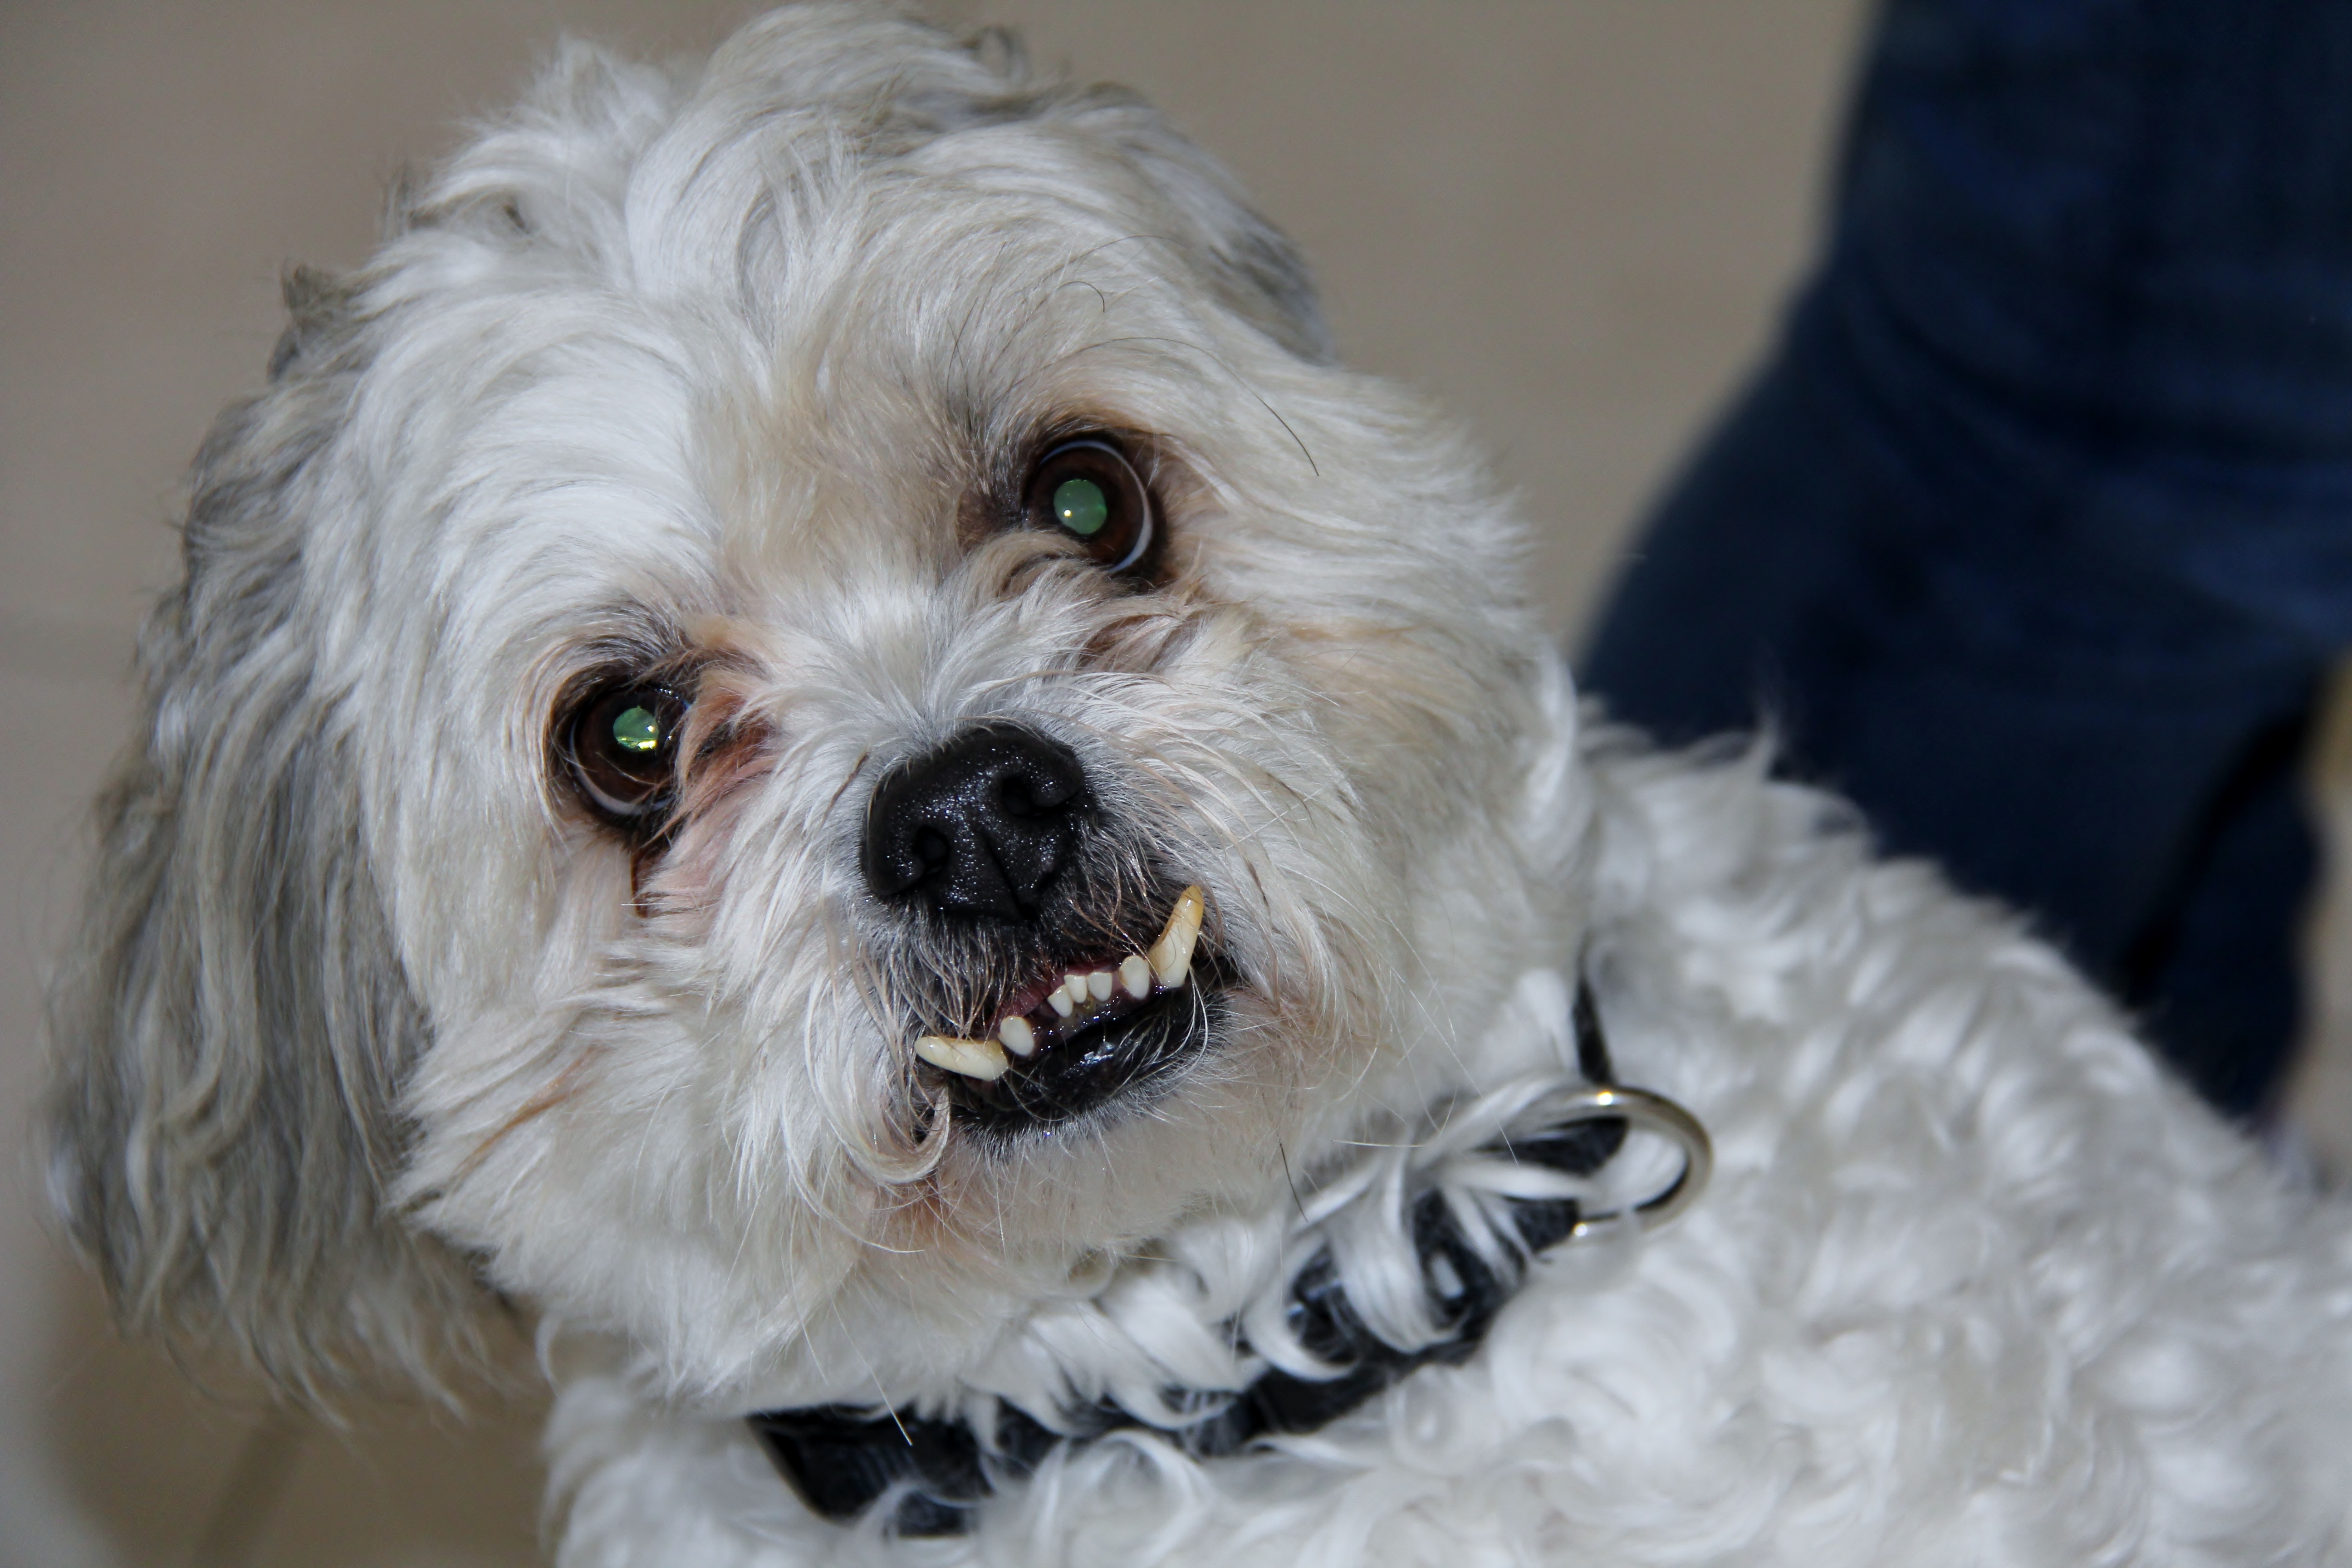
white, puppy, dog, mammal, eyes, zombie, vertebrate, horror, teeth, dog breed, lhasa apso, aggressive, drugs, cavapoo, maltese, bite, bichon, bichon frise, miniature poodle, cockapoo, bolognese, toy poodle, shitzu, havanese, dog like mammal, schnoodle, dandie dinmont terrier, dog crossbreeds, morkie, cavachon, bolonka, poodle crossbreed, lowchen